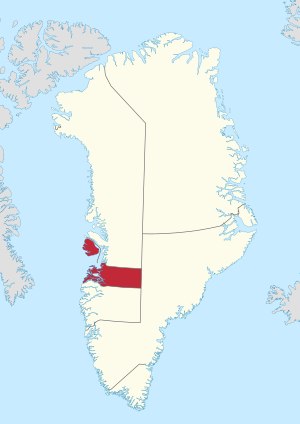
Qeqertalik Kommune
Qeqertalik Kommune
Kommune Qeqertalik er en ny kommune i Grønland dannet 1. januar 2018 ved udskillelse af fire sydlige distrikter fra den tidligere Qaasuitsup Kommune. Den har omkring 6.500 indbyggere på 62.400 km². Rådhuset ligger i Aasiaat.